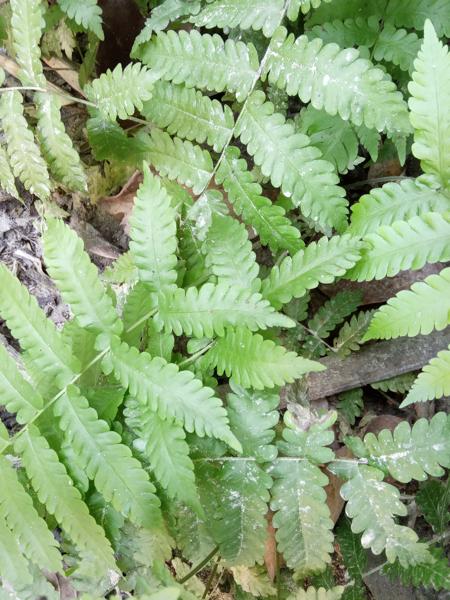
Weed species: Pteris vittata